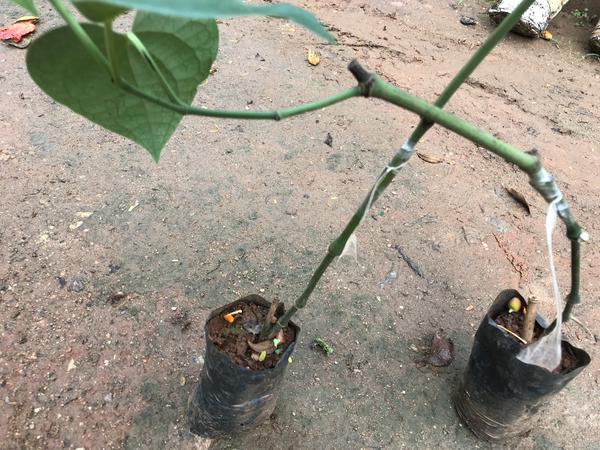
Plant: Pepper